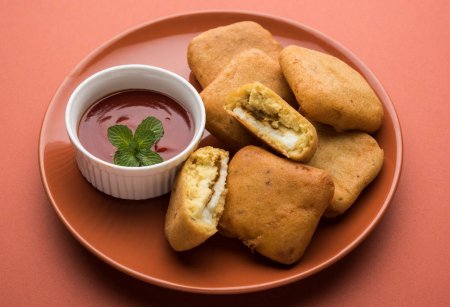
Dish: pakode